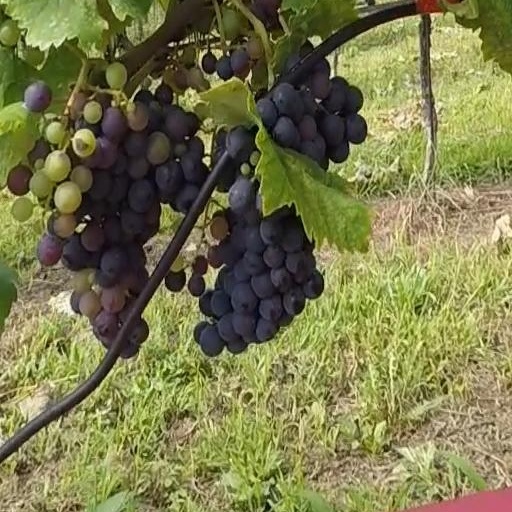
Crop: grape